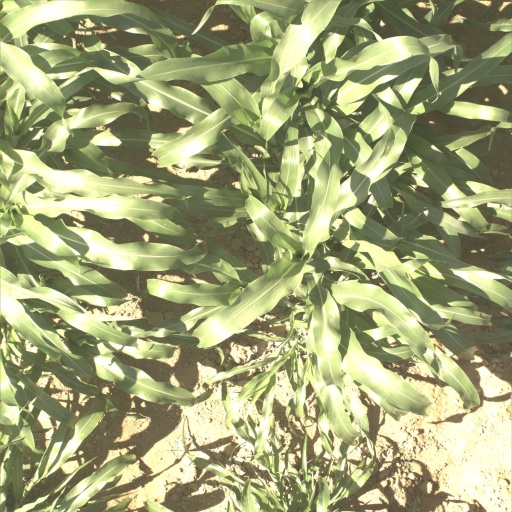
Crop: sorghum